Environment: real
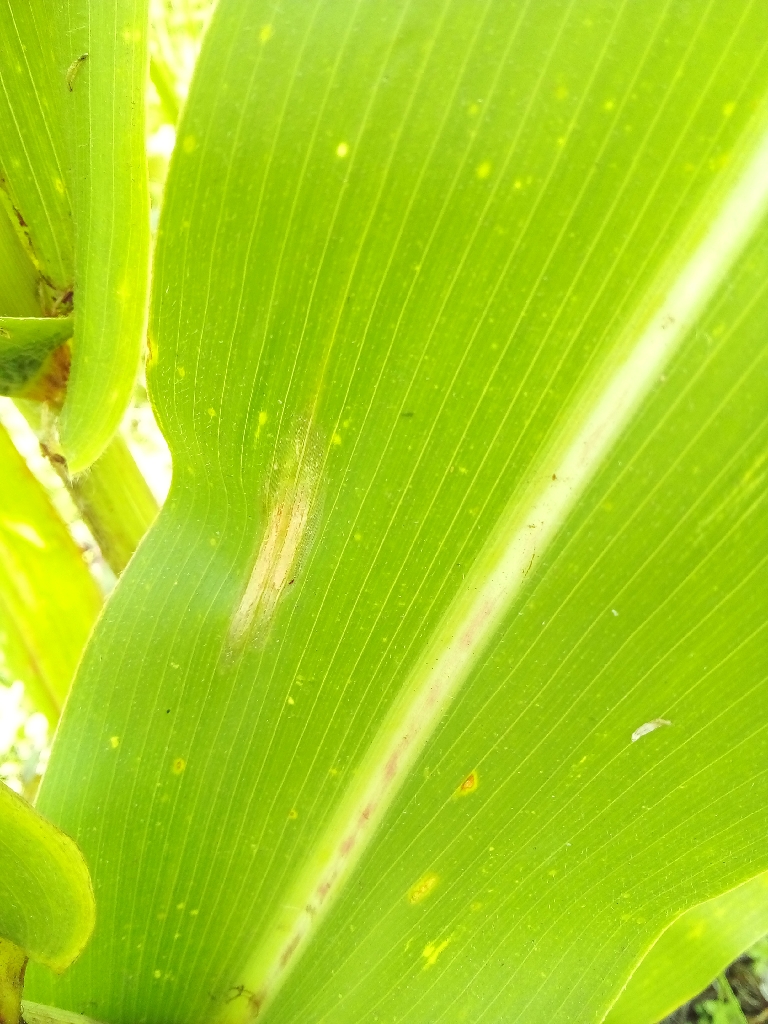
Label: northern_corn_leaf_blight